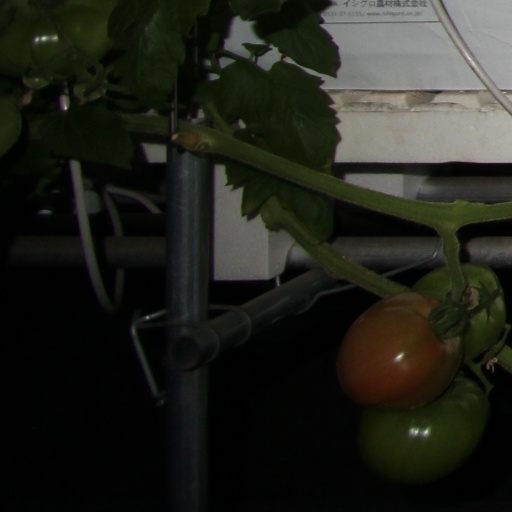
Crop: tomato